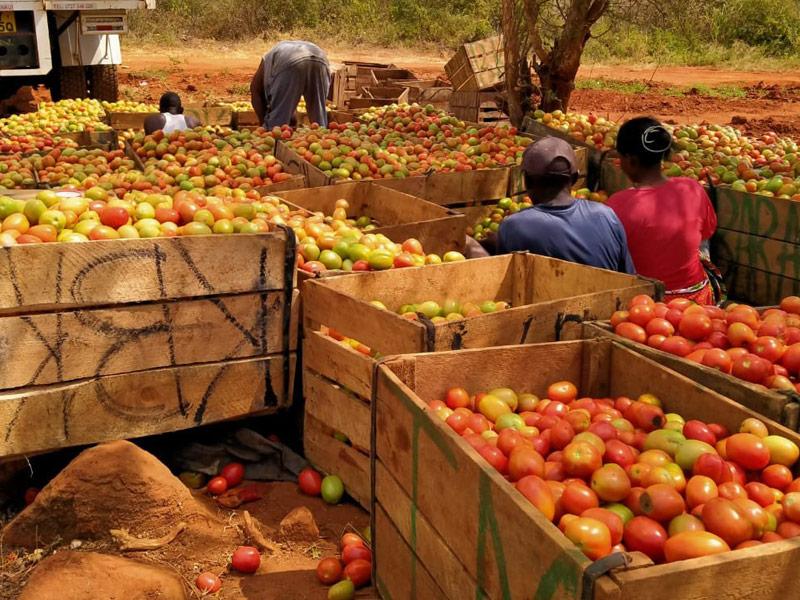
Zao la nyanya zinavunwa kwa wingi shambani zikiwa bado hazijaiva vizuri, ili kuhakikisha safari ndefu ya kuelekea kiwandani hazitafika zikiwa zimeharibika tayari.